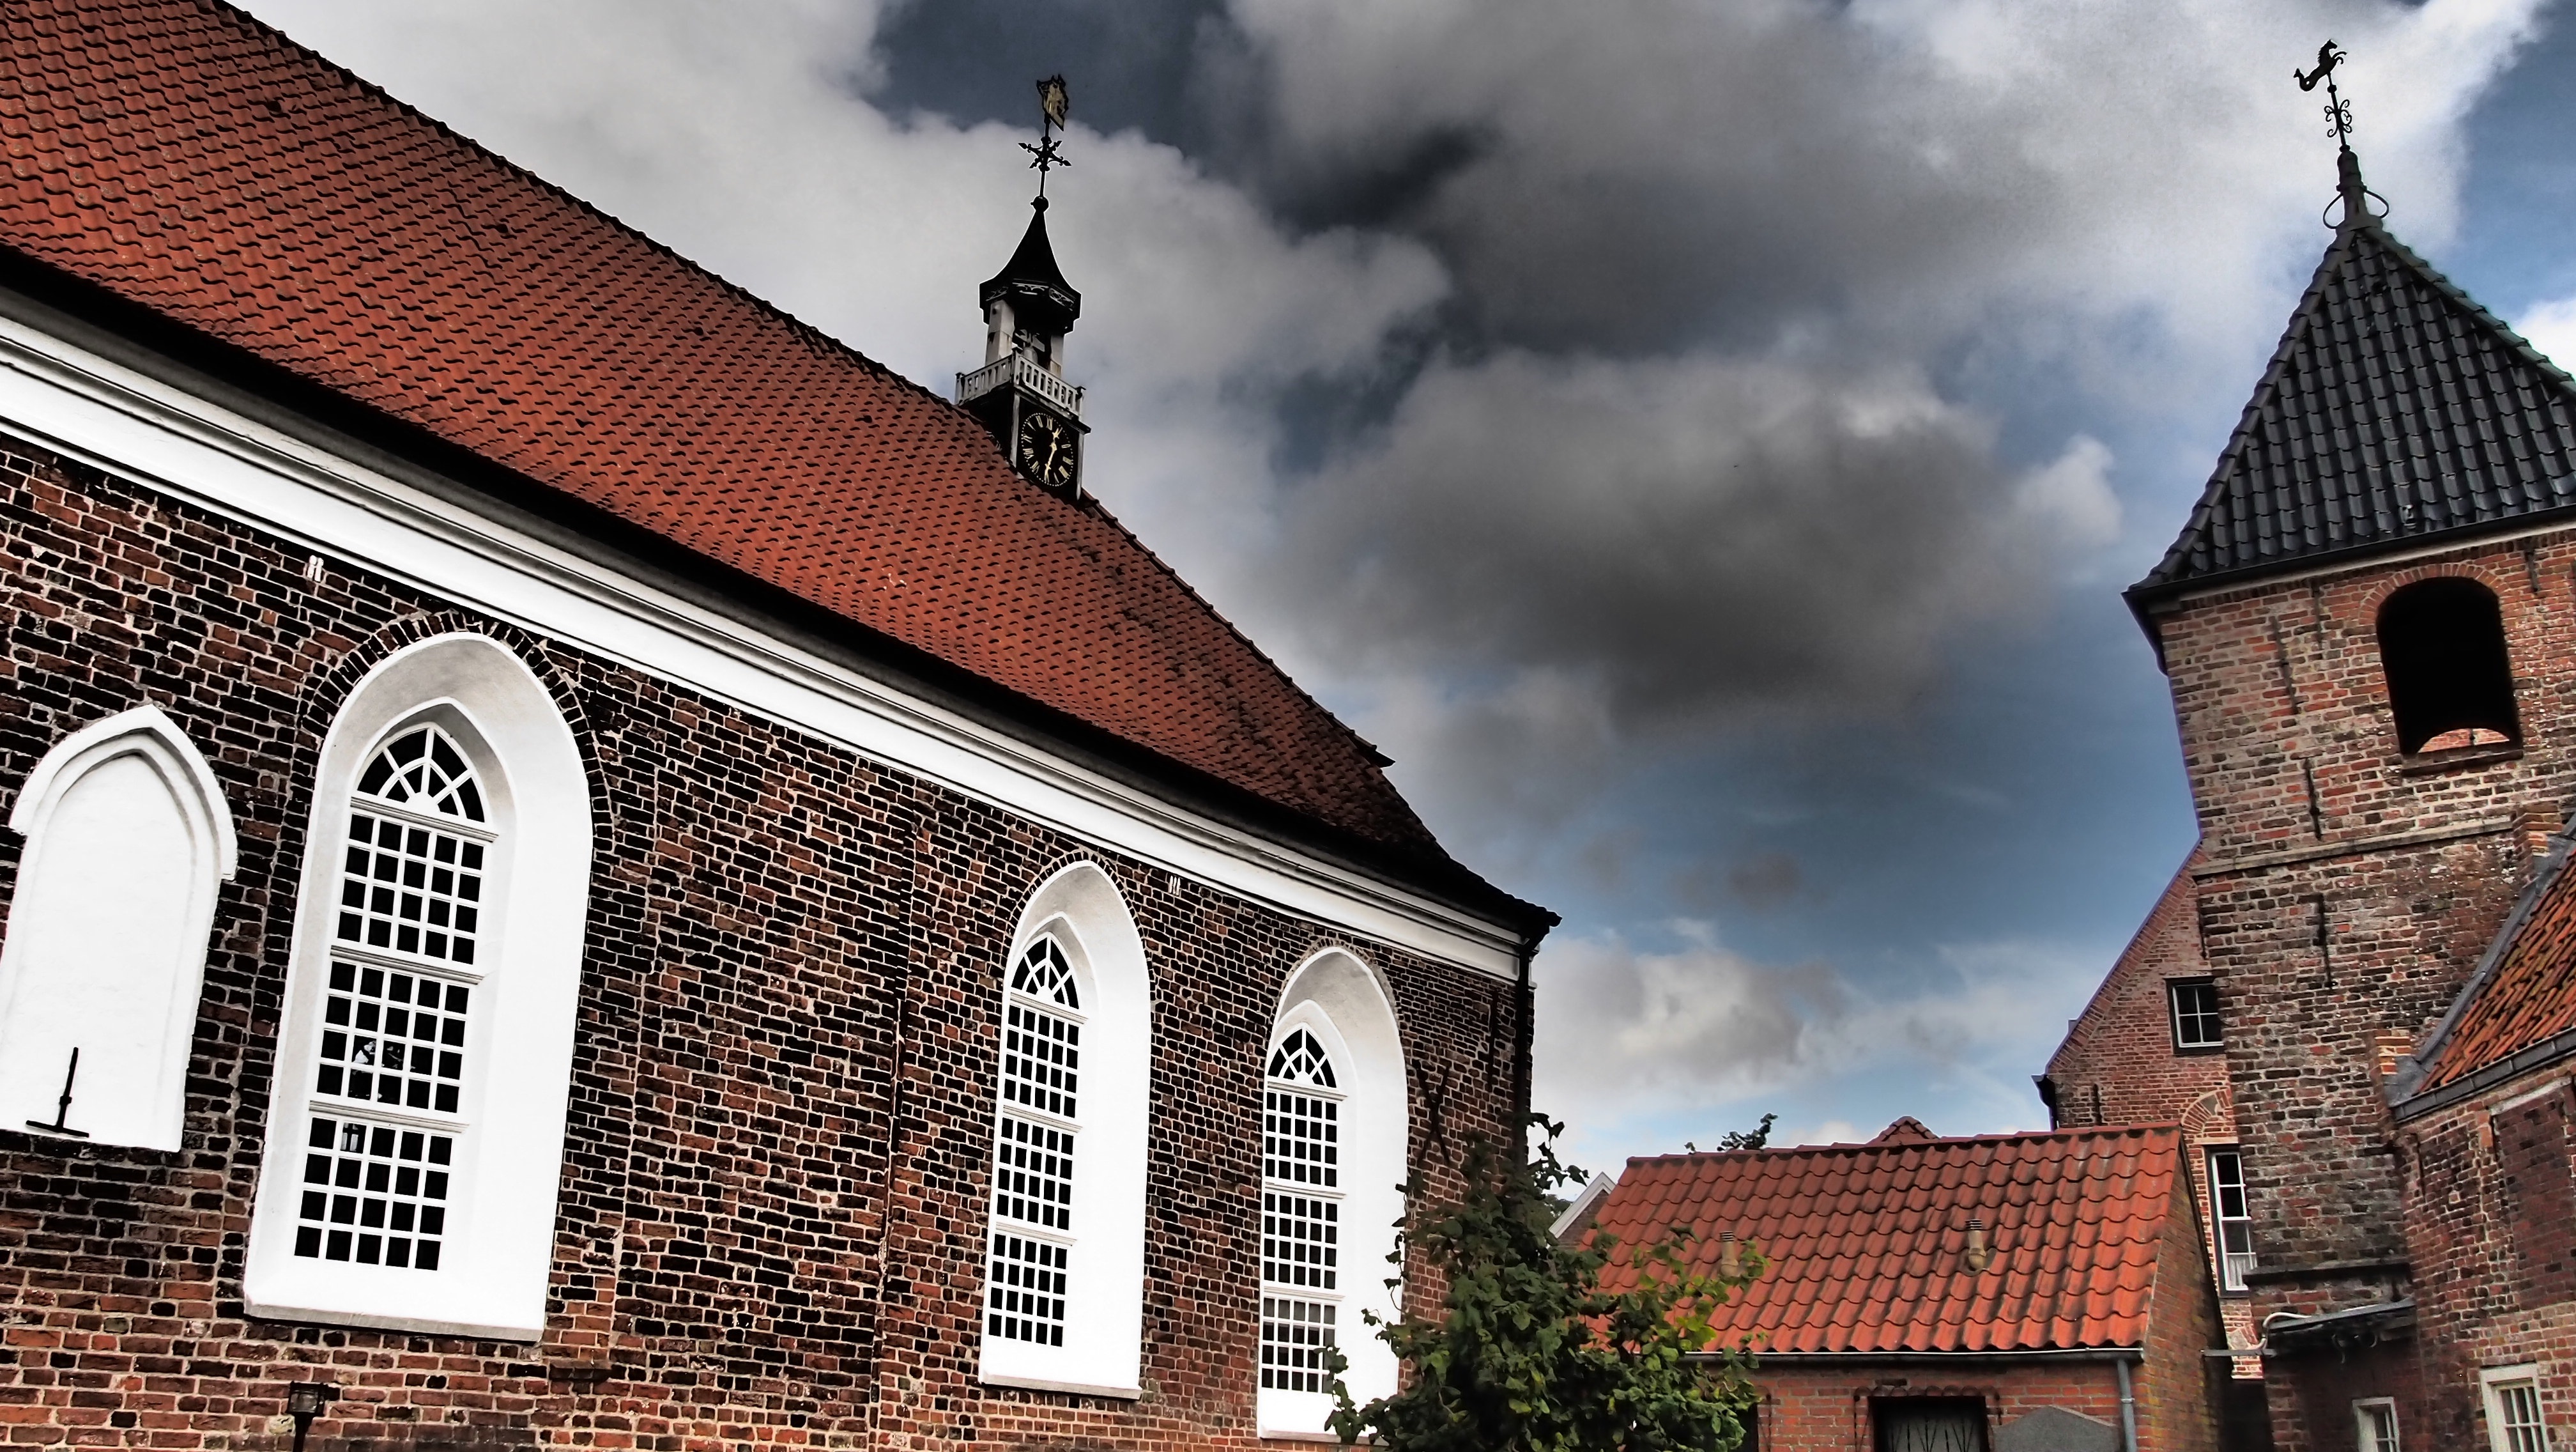
coast, nature, architecture, town, building, holiday, landmark, facade, church, cathedral, chapel, place of worship, steeple, synagogue, mood, north sea, east frisia